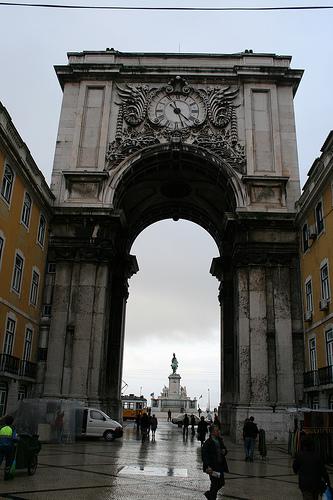
Weather: rain or strom